Contrition

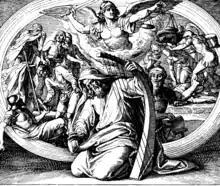
David is depicted giving a penitential psalm in this 1860 woodcut by Julius Schnorr von Karolsfeld, a Lutheran

The "Augsburg Confession", the primary confession of faith of the Lutheran Church, divides repentance into two parts: "One is contrition, that is, terrors smiting the conscience through the knowledge of sin; the other is faith, which is born of the Gospel, or of absolution, and believes that for Christ's sake, sins are forgiven, comforts the conscience, and delivers it from terrors."